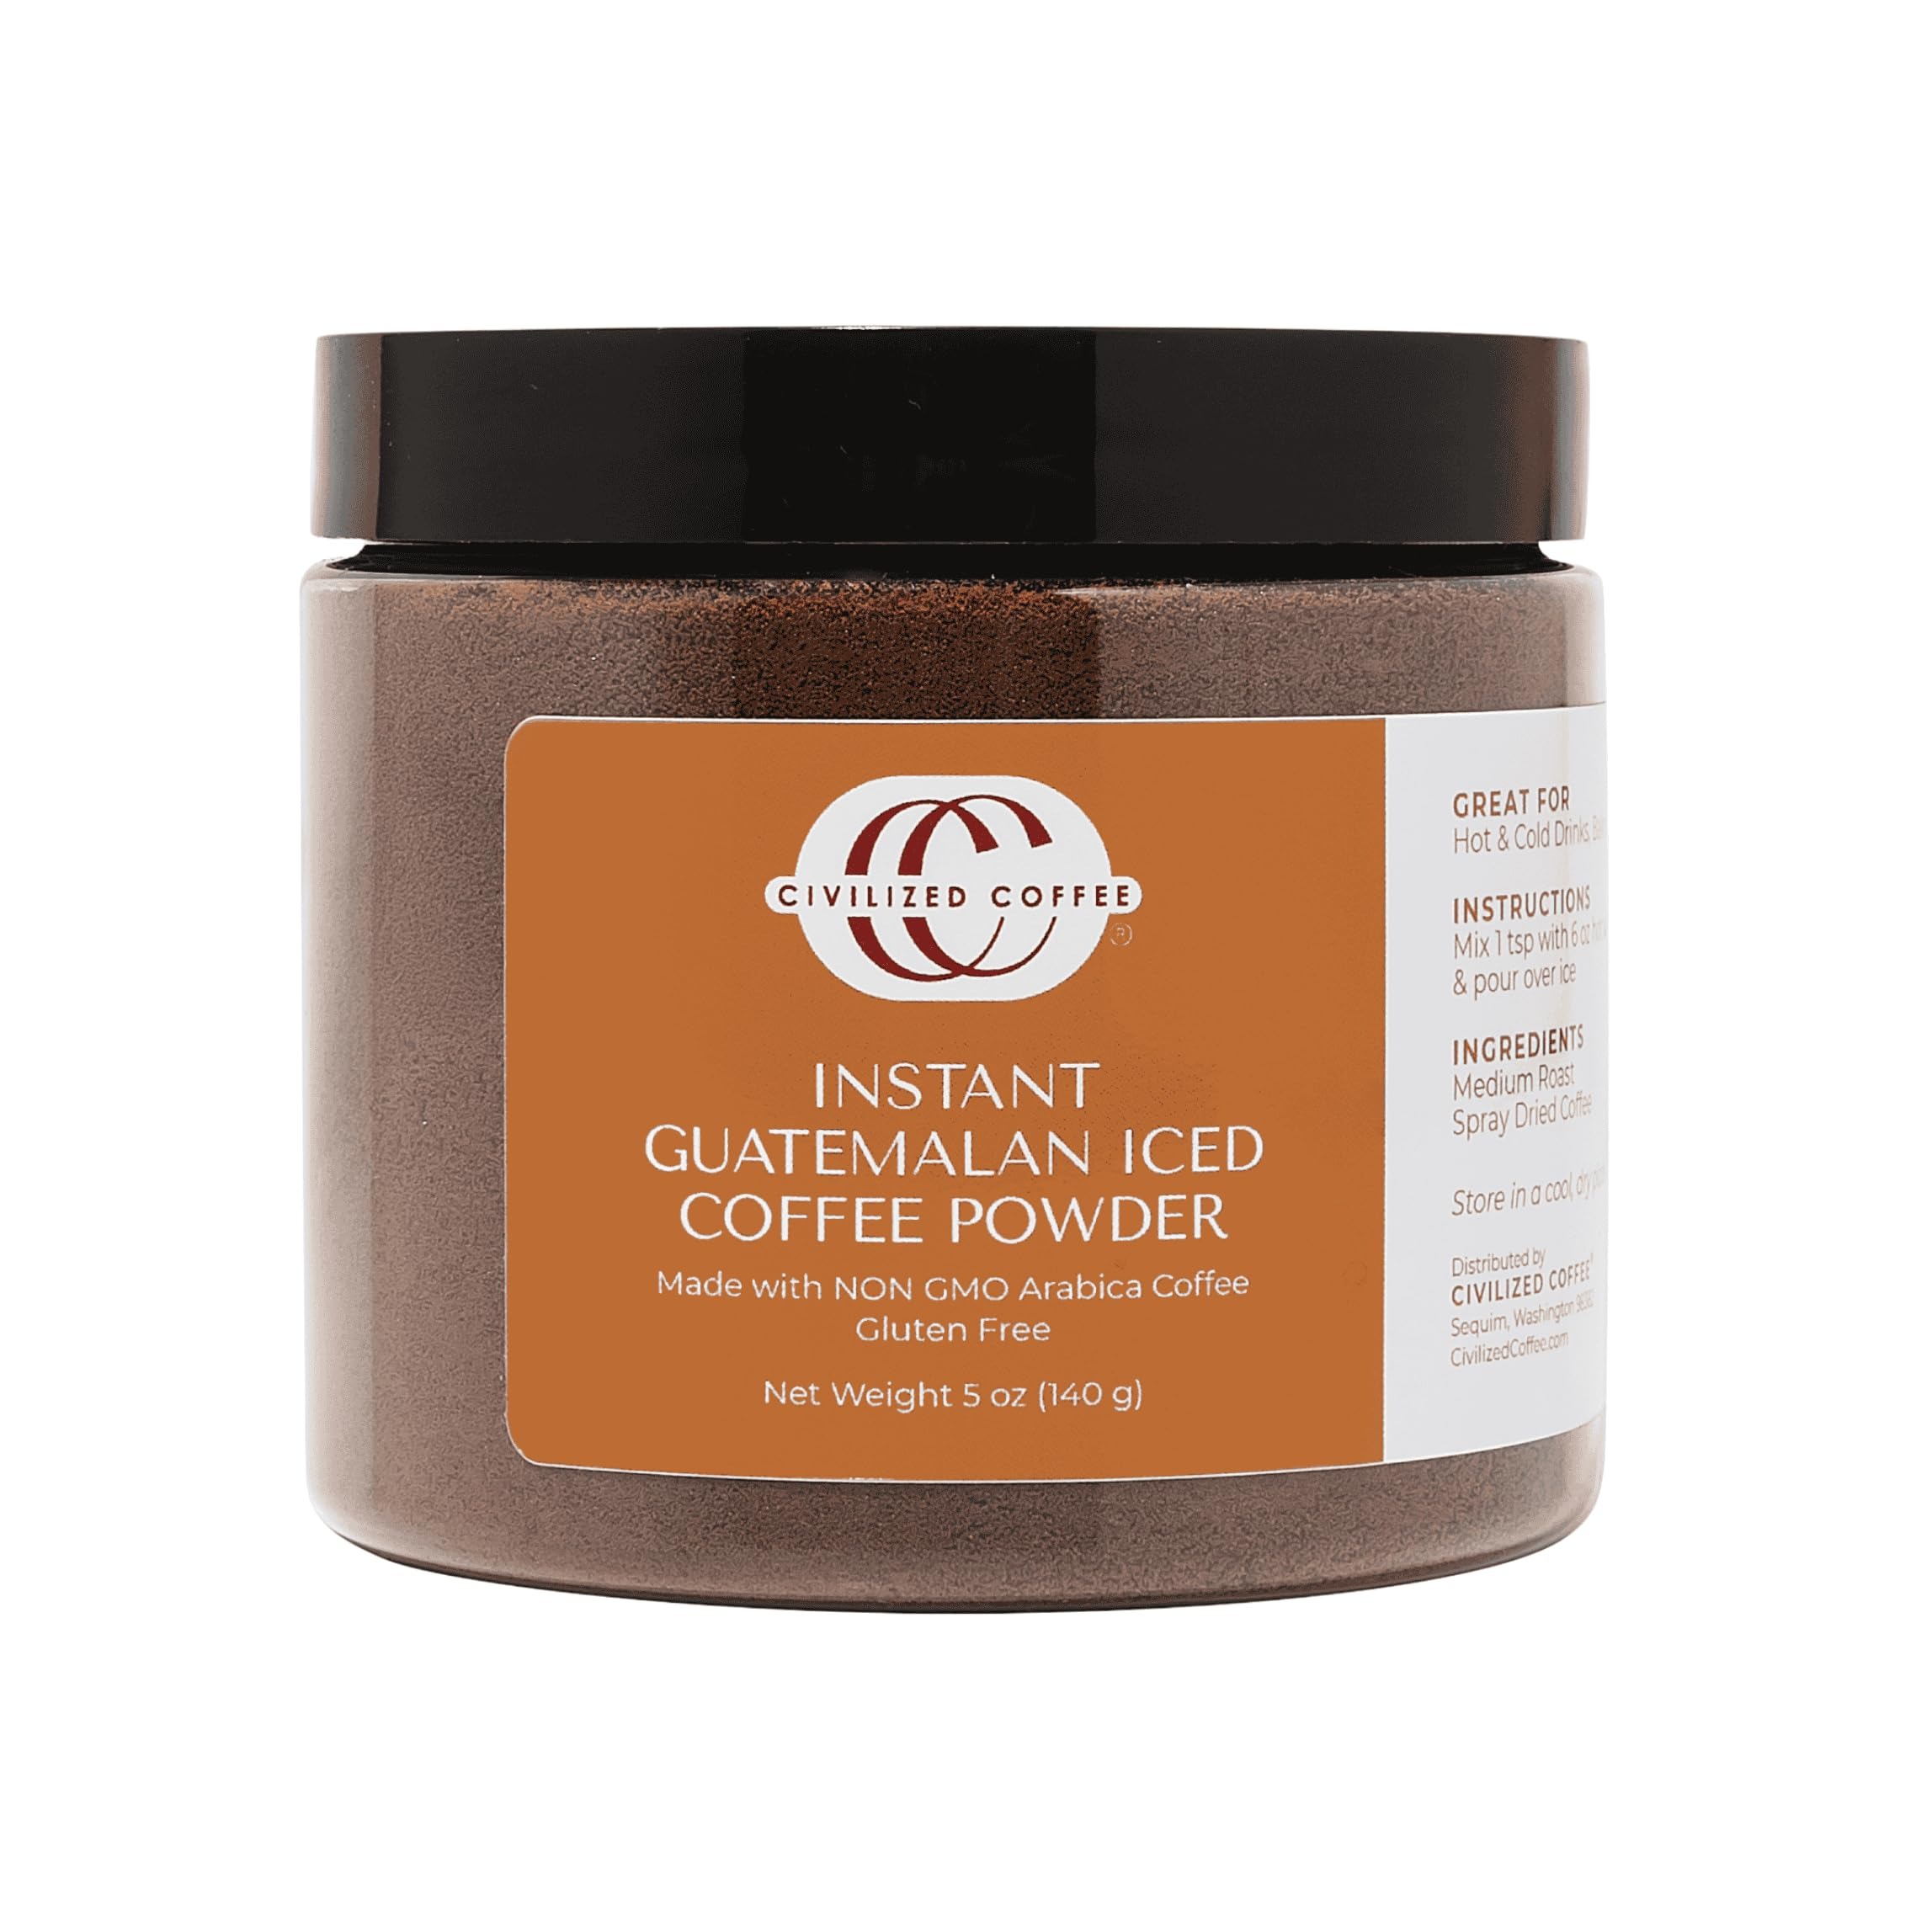
Item Name: Civilized Coffee Instant Iced Coffee Powder Guatemalan Medium Roast Jar (5oz)
Bullet Point 1: INSTANTLY DELICIOUS Easily dissolves in water & pour over ice to create your best coffee experience
Bullet Point 2: PREMIUM GUATEMALAN COFFEE BEANS 100% Arabica & Perfect Medium roast for Ultimate flavor profile
Bullet Point 3: EASY & AFFORDABLE CAFÉ QUALITY COFFEE DRINKS No more expensive coffee shops
Bullet Point 4: COLD COFFEE INNOVATION Instant Coffee granules full of natural coffee concentrated flavors
Bullet Point 5: REFRESHING ICED COFFEE ANYWHERE ANYTIME Work from Home, On the Road or Camping
Bullet Point 6: ENVIRONMENTALLY FRIENDLY RECYCLABLE JAR 35 servings no more wasteful coffee pods & sticks
Product Description: Made for sipping over Civilized Conversations. Coffee is a universal custom, thousands of years old yet always a new and invigorating experience. Someone once called coffee “the favorite drink of the civilized world.” We believe this tradition, borrowed and shared across many cultures, has the power to unite and inspire. We hope our coffees are enjoyed over civilized conversations between friends both dear and different, all over the world. smooth sipping friends
Value: 5.0
Unit: Ounce

Price: 12.99